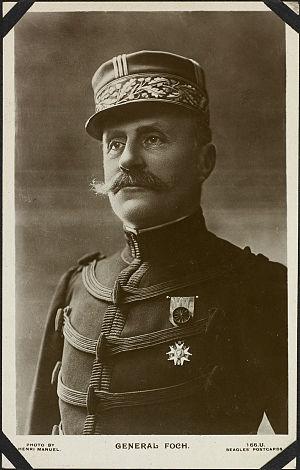
Ferdinand Foch est un général, maréchal de France et membre de l’Académie française, né le 2 octobre 1851 à Tarbes, dans les Hautes-Pyrénées, et mort le 20 mars 1929 à Paris.